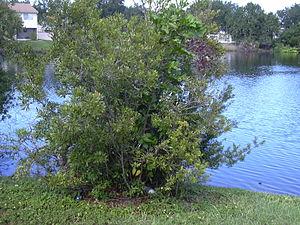
L'arbre à suif, aussi appelé cirier ou arbre à cire est une espèce d'arbuste de la famille des Myricacées, dont la baie donne une cire utilisée dans la fabrication des chandelles.